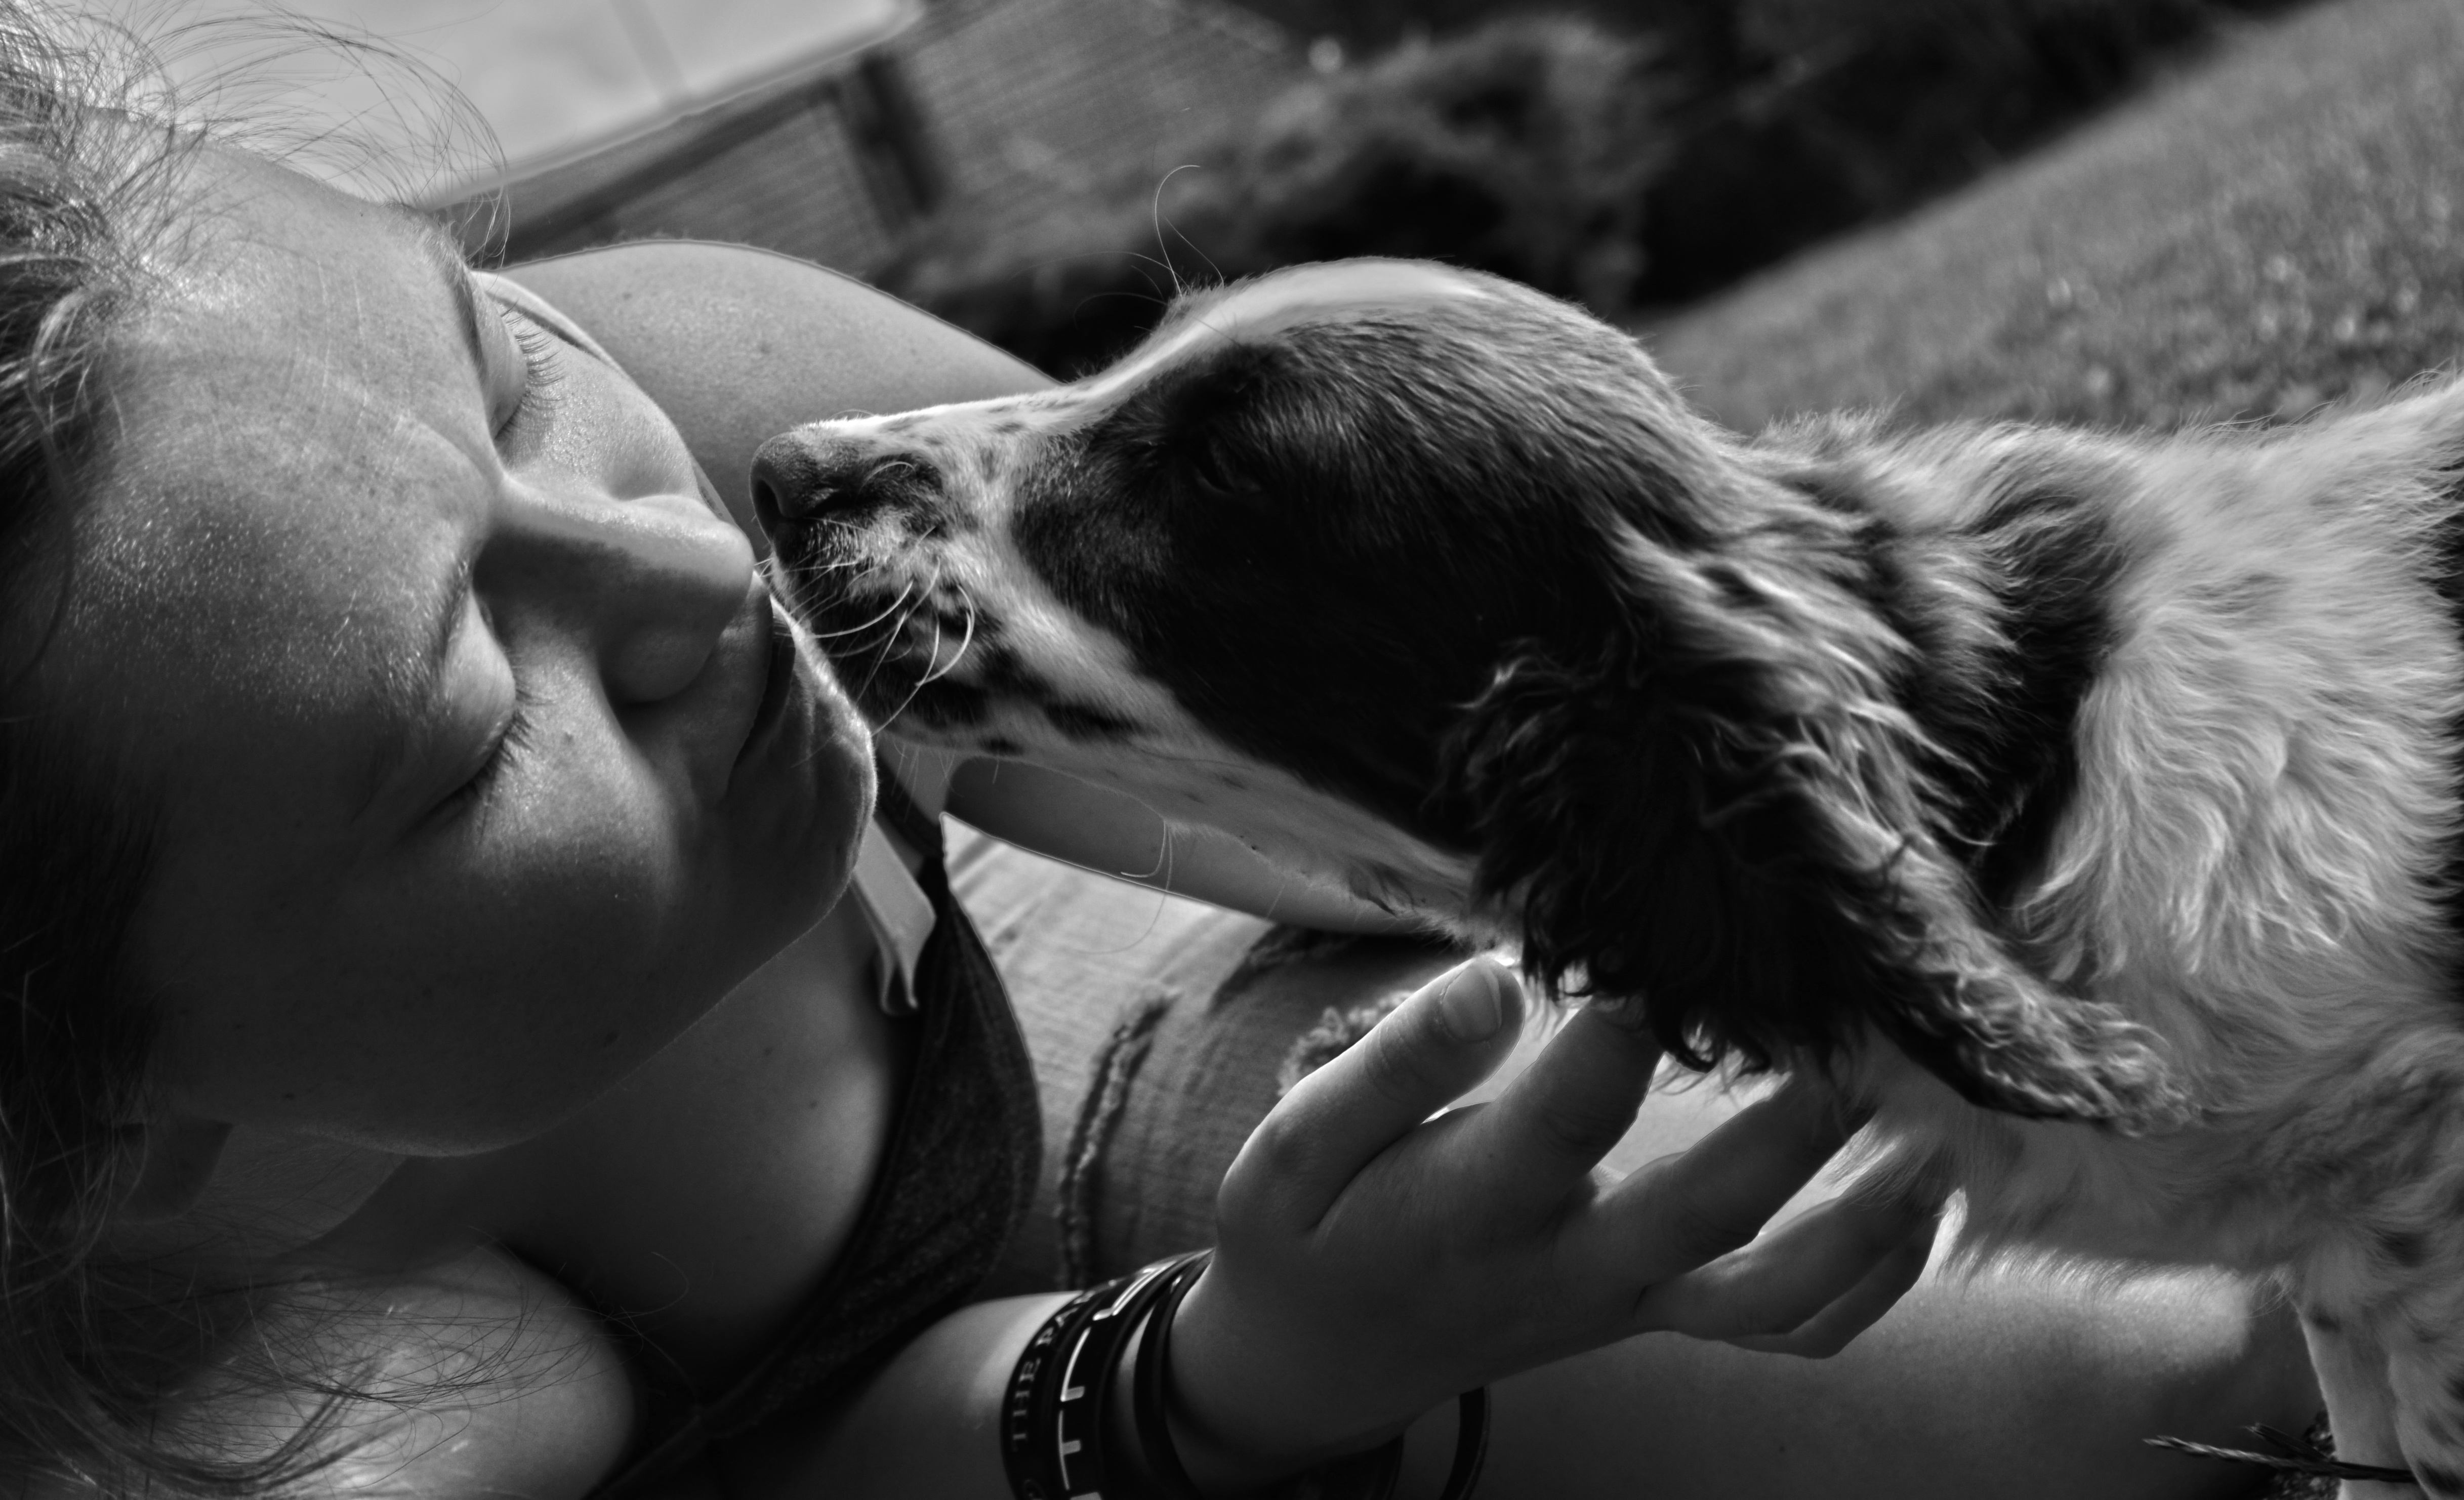
person, black and white, girl, white, photography, puppy, dog, animal, pet, mammal, darkness, black, monochrome, one, emotion, interaction, monochrome photography, dog like mammal